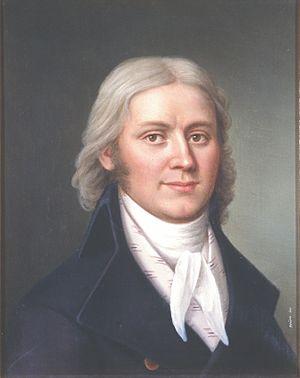
Cet article liste les membres de l'Assemblée constituante de Norvège lors de l'adoption de la constitution le 17 mai 1814. Ceux-ci ont été élu lors de l'élections de 1814, qui a débuté au mois de février.